Social medicine

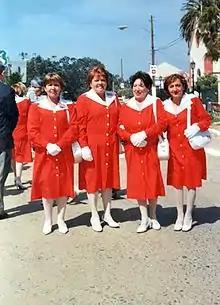
A group of Chilean 'Damas de Rojo', volunteers on their local hospital and an example of social medicine

Social medicine is an interdisciplinary field that focuses on the profound interplay between socio-economic factors and individual health outcomes. Rooted in the challenges of the Industrial Revolution, it seeks to: